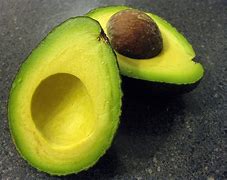
Label: Avocado